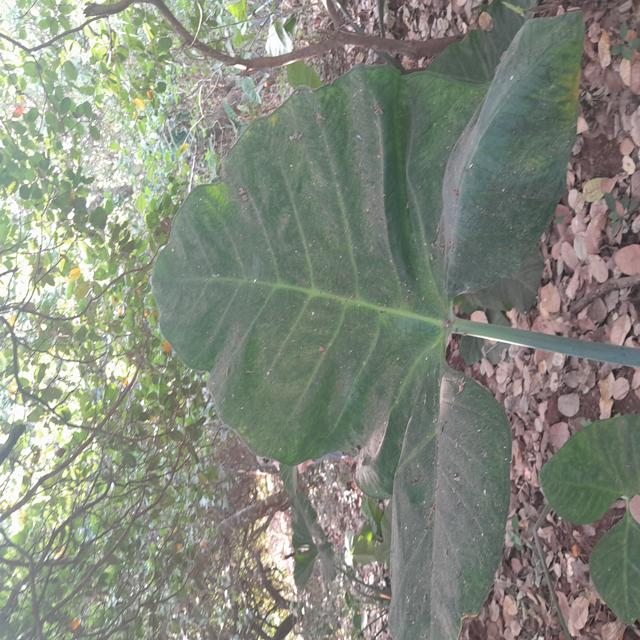
Label: Healthy